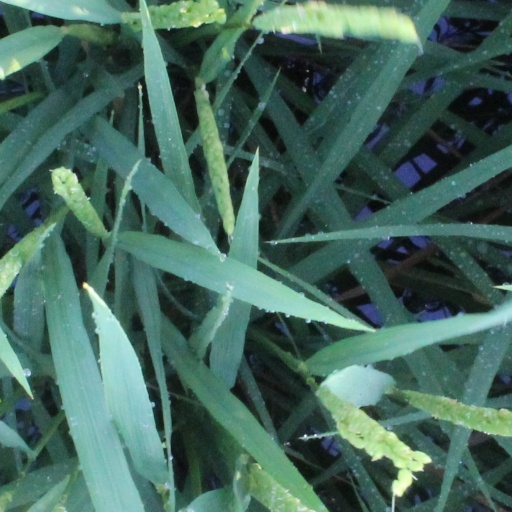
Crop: rice